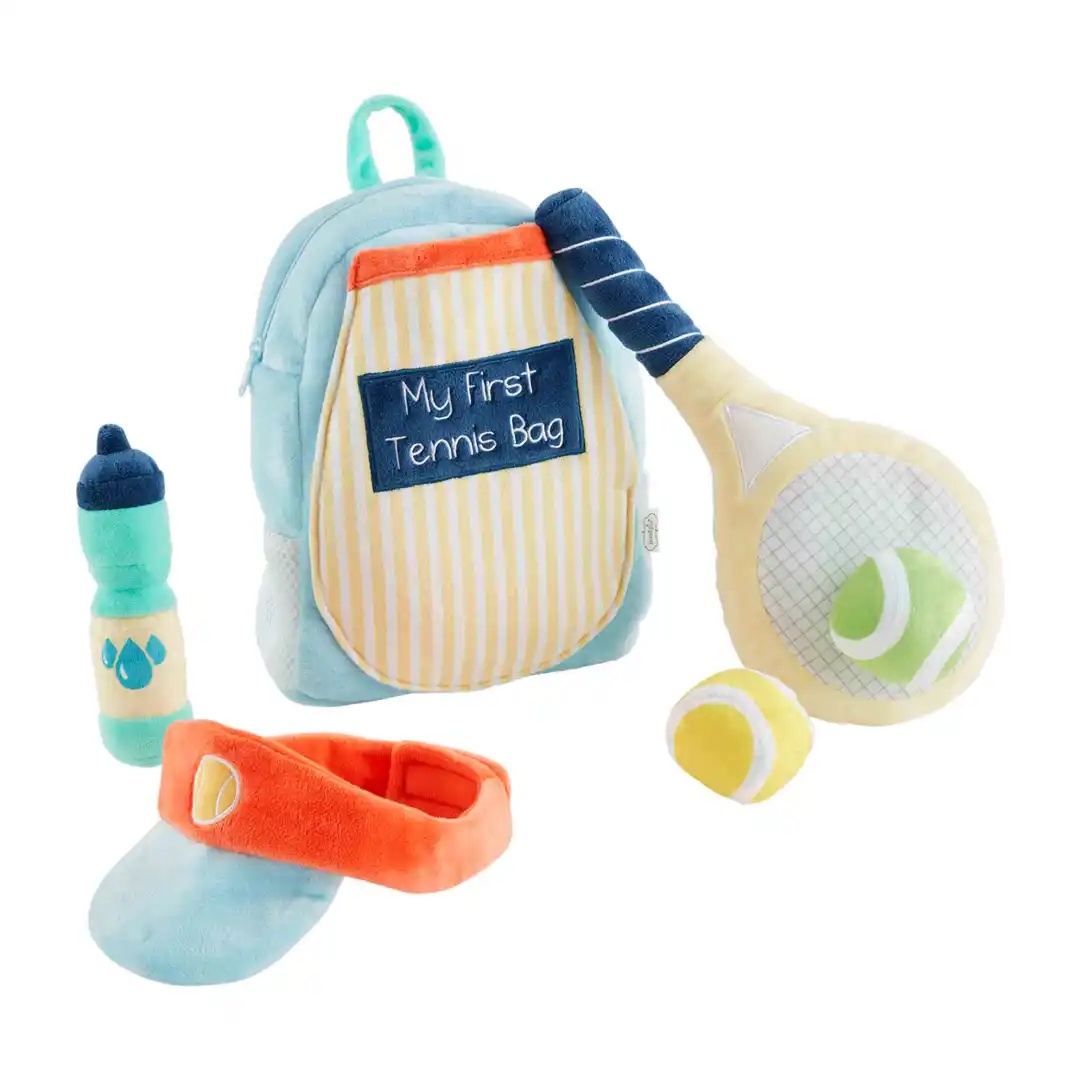
Mud Pie My First Tennis Bag Plush Set
6-piece set: plush tennis bag holds plush racket, two tennis balls, water bottle and visor. Dimension: 9" x 7" Material: 100% Polyester
Brand: Mud Pie
Category: Toys & Games > Toys > Sports Toys > Racquet Sport Toys